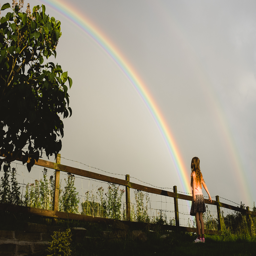
day - the end of the rainbow